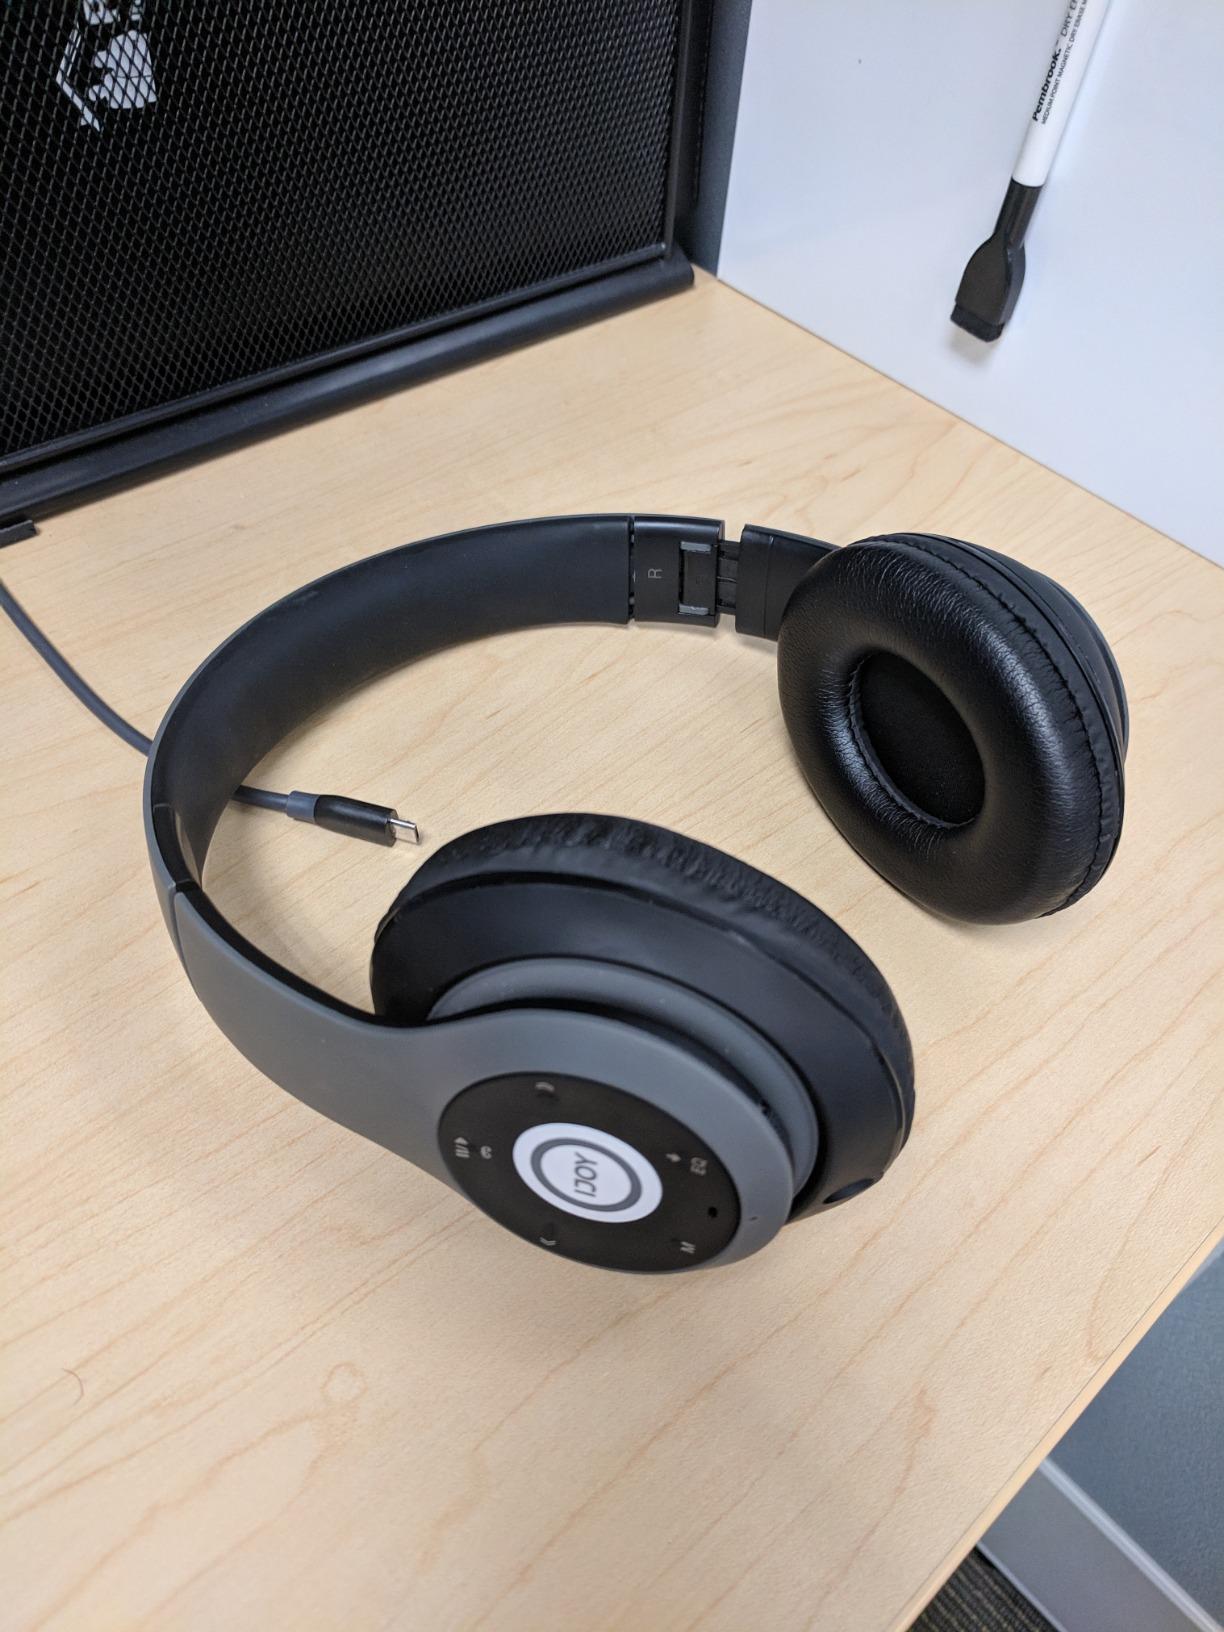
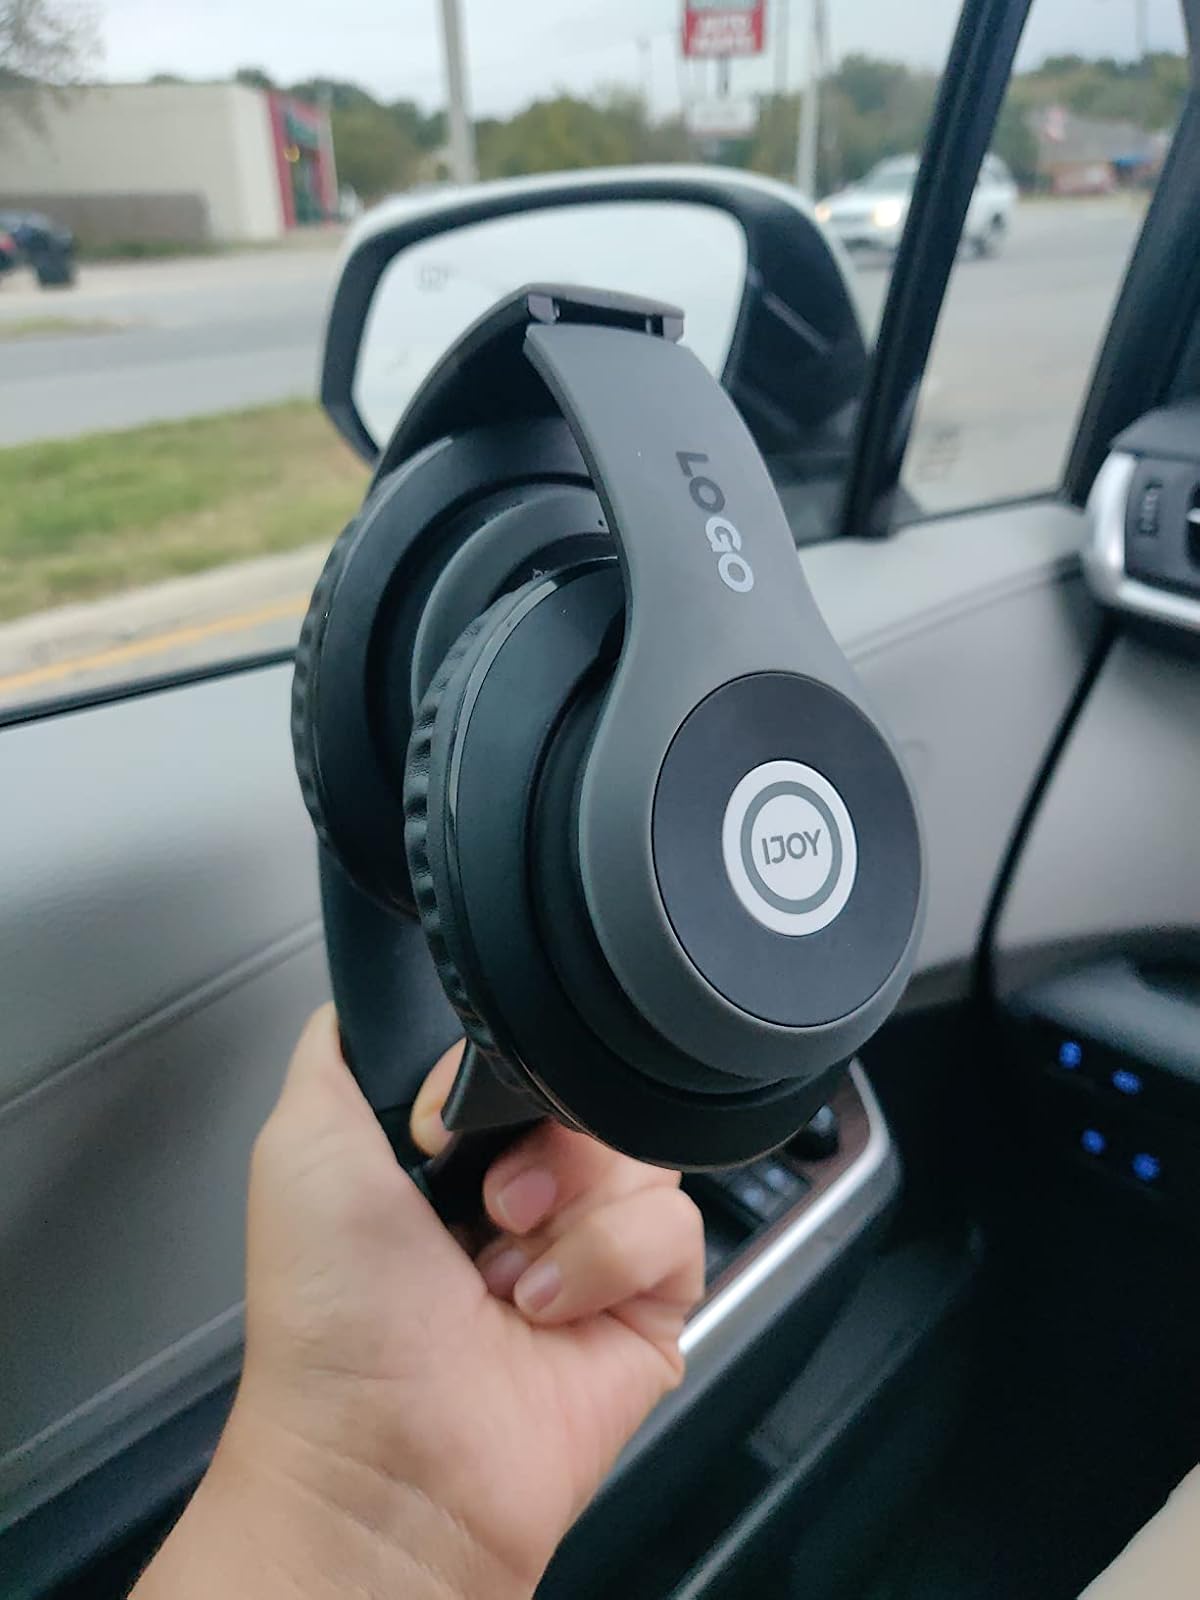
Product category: headphones
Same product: yes